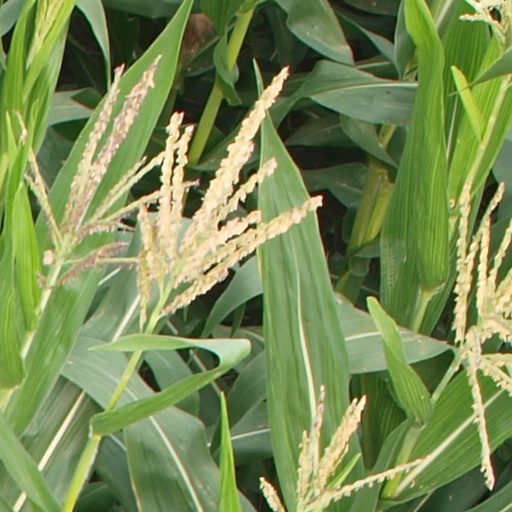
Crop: maize; corn